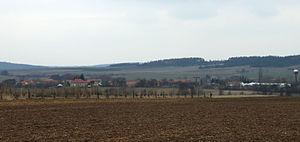
Řeřichy est une commune du district de Rakovník, dans la région de Bohême-Centrale, en République tchèque. Sa population s'élevait à 86 habitants en 2020.